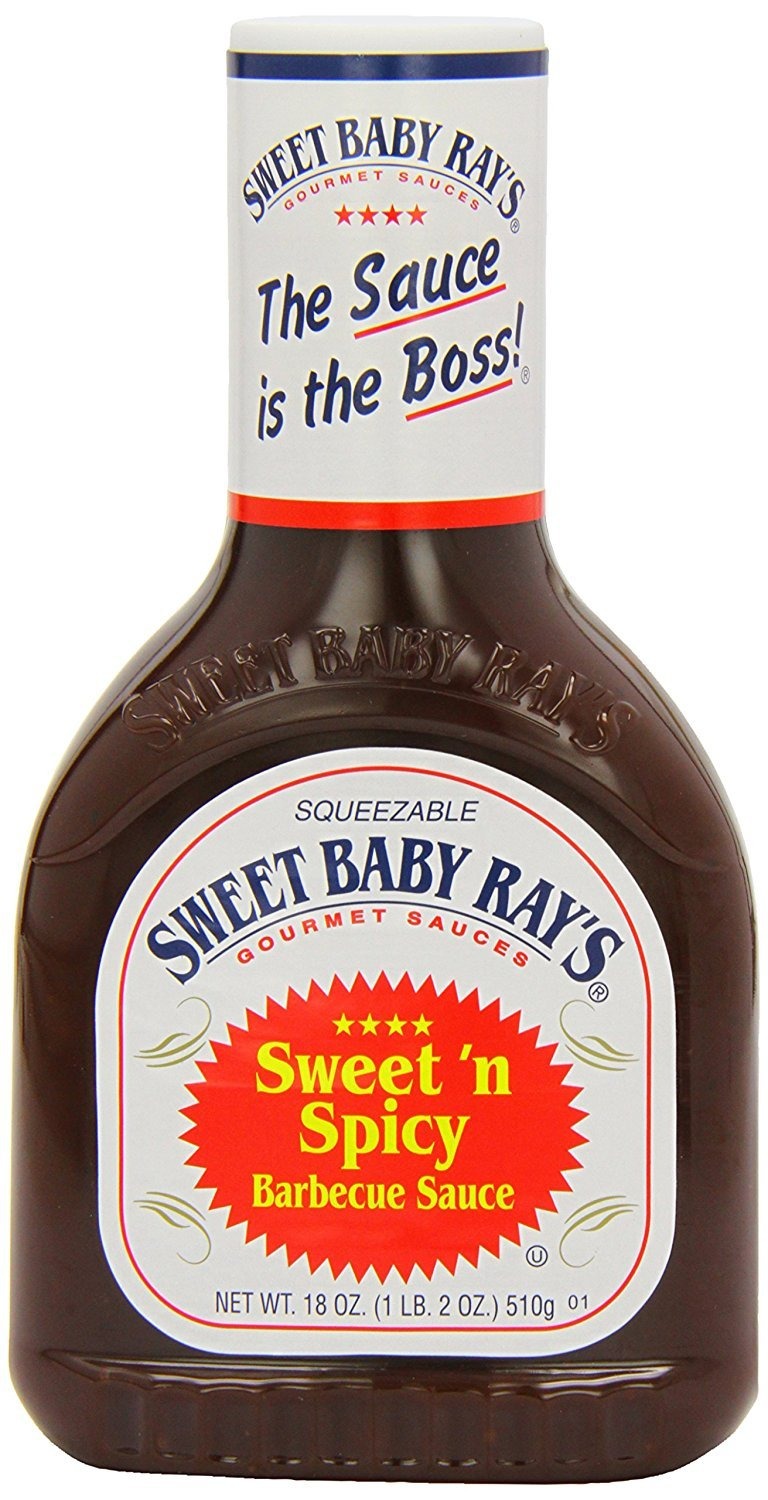
Item Name: Sweet Baby Rays Sweet N Spicy BBQ Sauce 510 g (Pack of 2)
Product Description: Sweet Baby Ray's Sweet 'n Spicy BBQ Sauce 18oz/510g (pack of 2)
Value: 35.98
Unit: Ounce

Price: 7.97